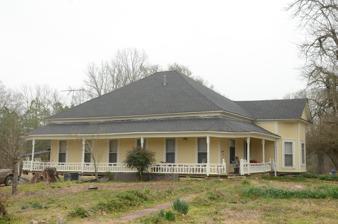
Building: Hodges House (Bismarck, Arkansas)
Country: United States of America
Year built: 1907
Historic house in Arkansas, United States United States historic place Hodges House U.S. National Register of Historic Places Location in Arkansas Show map of Arkansas Location in United States Show map of the United States Location AR 7, Bismarck, Arkansas Coordinates 34°16′23″N 93°8′53″W / 34.27306°N 93.14806°W / 34.27306; -93.14806 Area 1.5 acres (0.61 ha) Built 1907 ( 1907 ) Architectural style Folk Victorian NRHP reference No. 95000683 Added to NRHP June 2, 1995 The Hodges House is a historic house on the east side of Arkansas Highway 7 south of the rural community of Bismarck, Arkansas .  It is a distinctive single-story wood-frame house, with a projecting polygonal bay at one corner, and a porch that wraps around three sides of the house.  The porch is supported by turned posts and has an elaborate Folk Victorian balustrade.  The house was built in 1907 by Lee and Clara DeBray, and was sold to Thomas and Charlotte Hodges in 1925.  Both of the Hodgeses were leading figures in the early development of archaeology in the state of Arkansas, amassing a collection of more than 50,000 artifacts, and occupying leadership positions in the Arkansas Archaeological Society.  The Menard–Hodges site , now a National Historic Landmark , was purchased by Hodges in order to control research and preservation activities. The house was listed on the National Register of Historic Places in 1995. See also National Register of Historic Places listings in Hot Spring County, Arkansas References